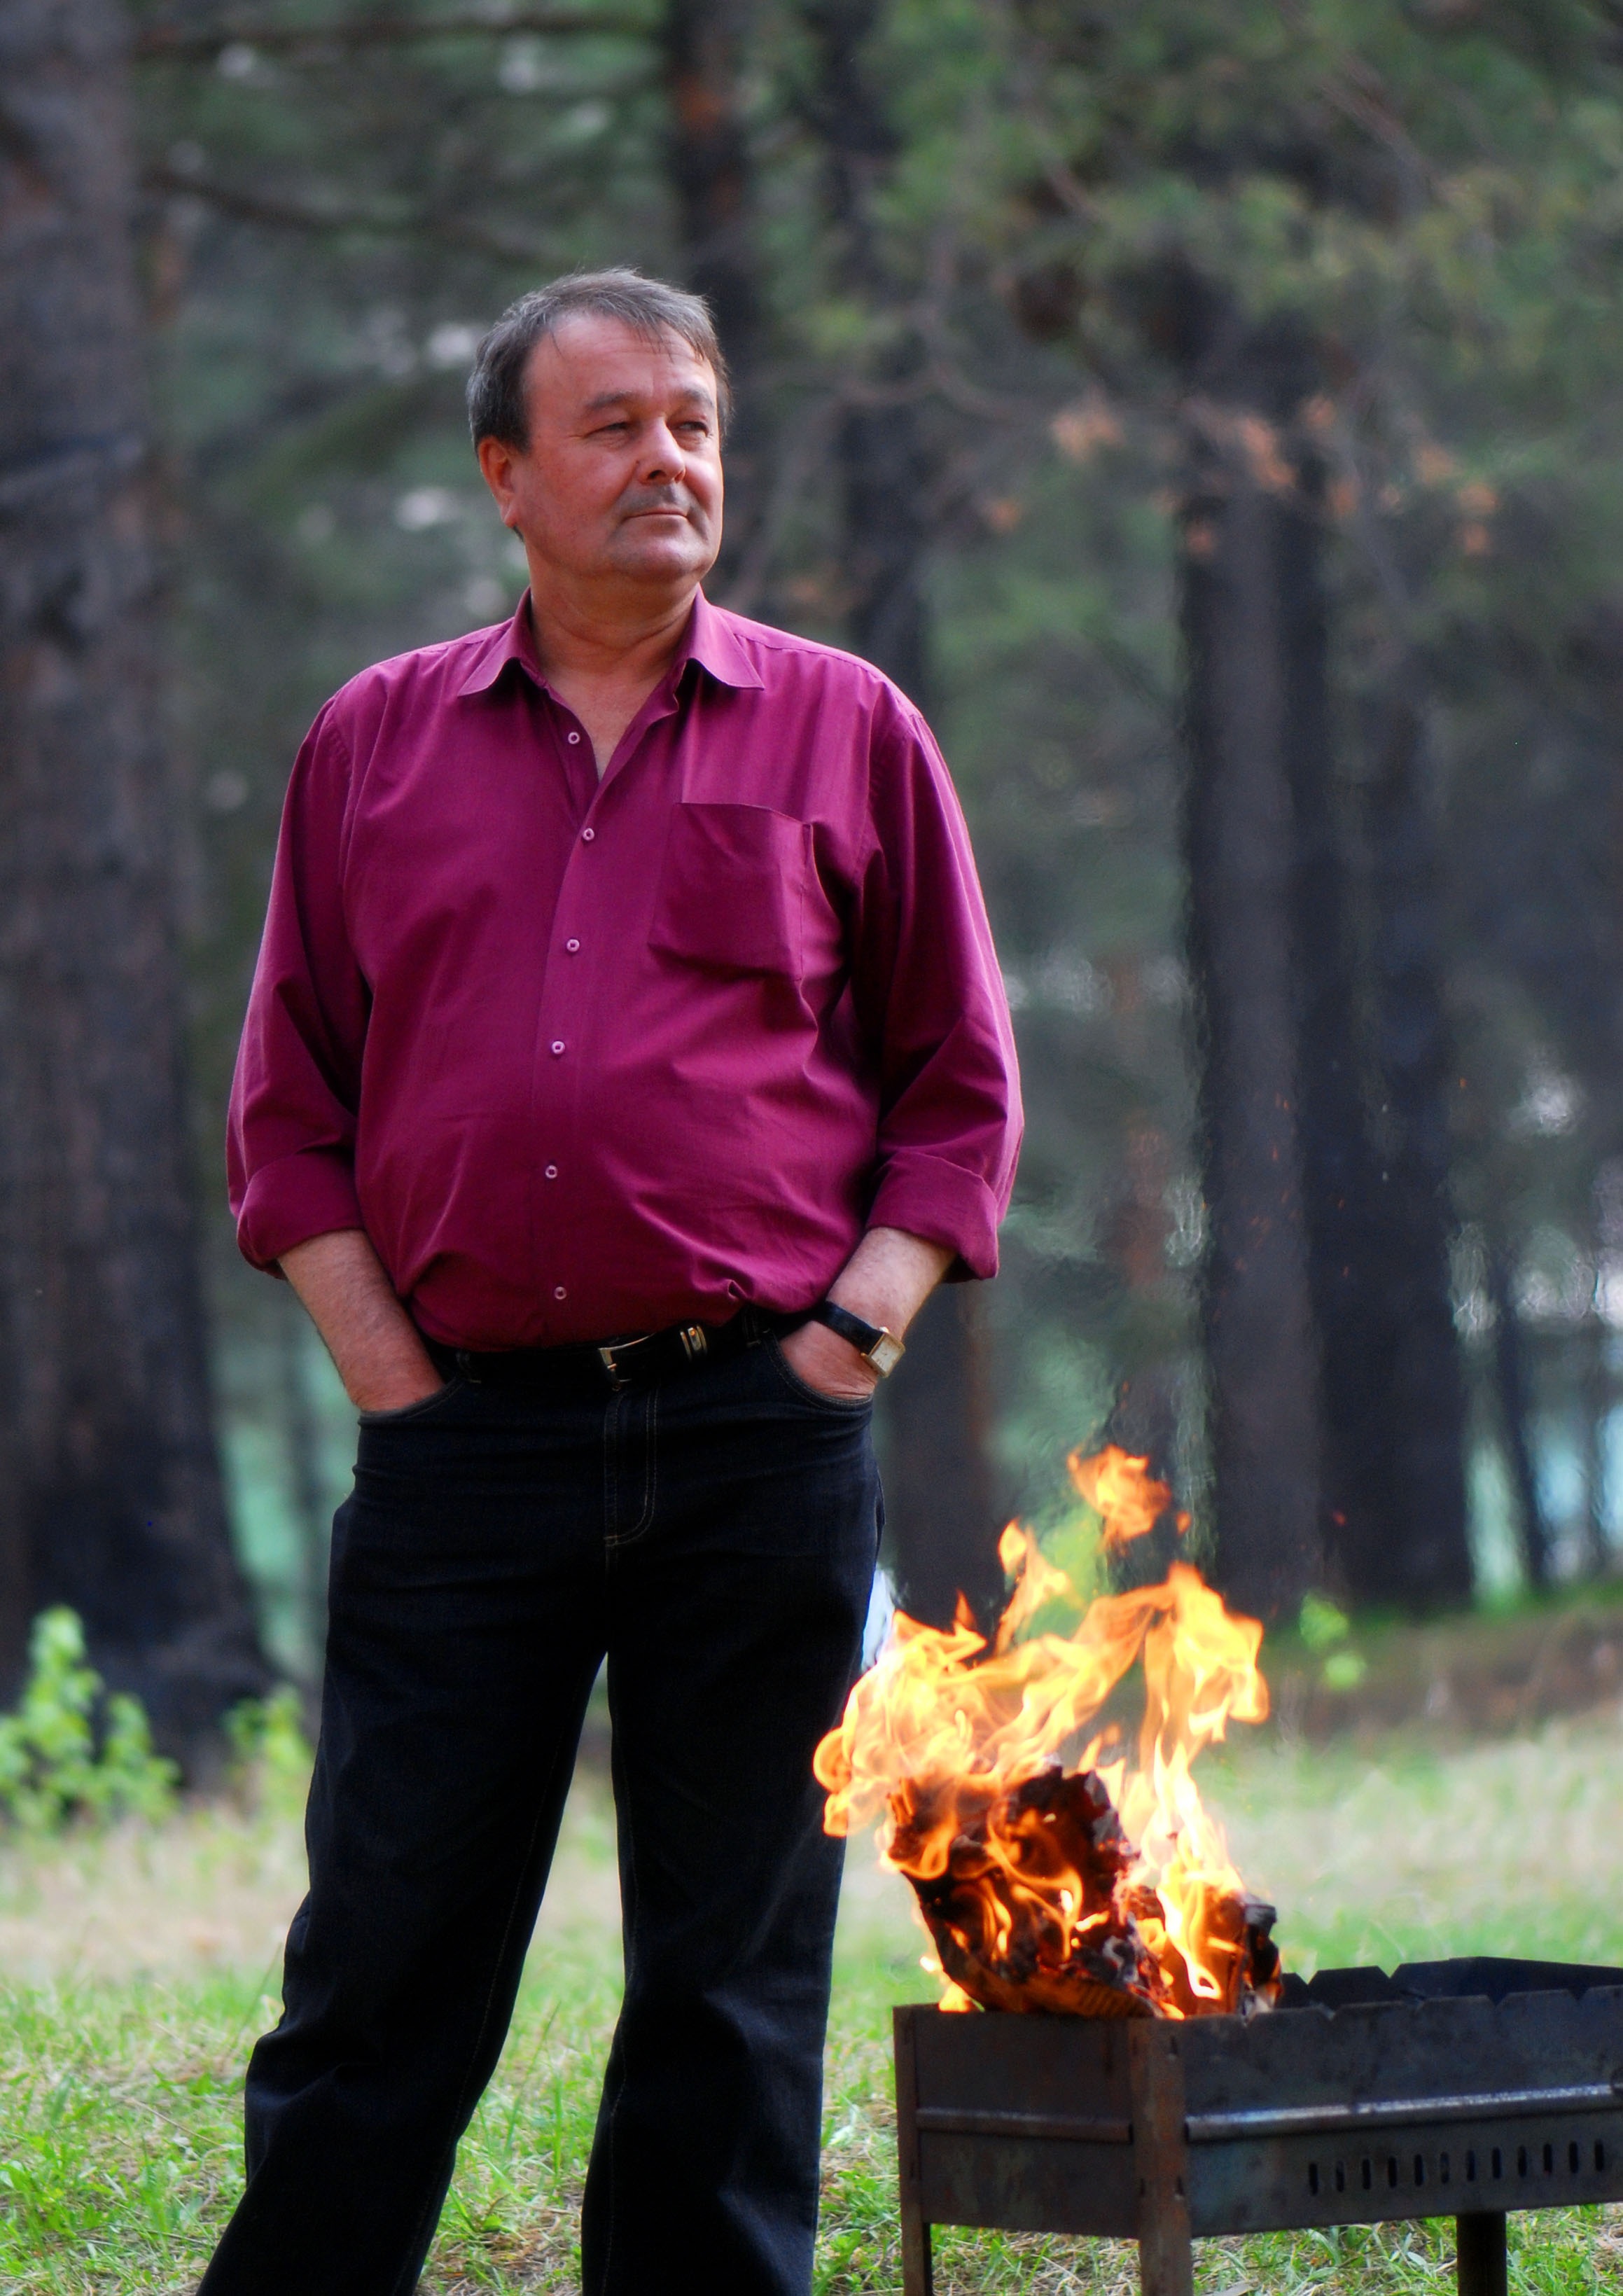
nature, person, summer, vacation, journey, flame, silence, tourism, beauty, koster, shish kebab, human action